Cardiff Canton TMD

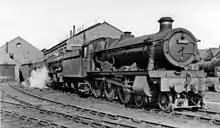
Former GWR steam locomotives at Canton in 1951

Cardiff Canton was opened in June 1882 as a six road, -long shed, built to replace Long Dyke, east of Cardiff General station. The GWR enlarged the depot in 1897 with a -diameter turntable installed in a square locomotive shed with 28 roads radiating of off the turntable. In 1925 the GWR added a locomotive repair and lifting shed and a new coaling stage. In 1931 the original -turntable was removed and replaced by a larger -diameter one at the west end of the yard. At this time, around the peak of GWR operation, the depot had allocated 50 main line passenger locomotives, 40 heavy goods/mineral locomotives and 30 smaller local passenger/goods and shunting locomotives. Steam traction at the depot ceased on 8 September 1962.